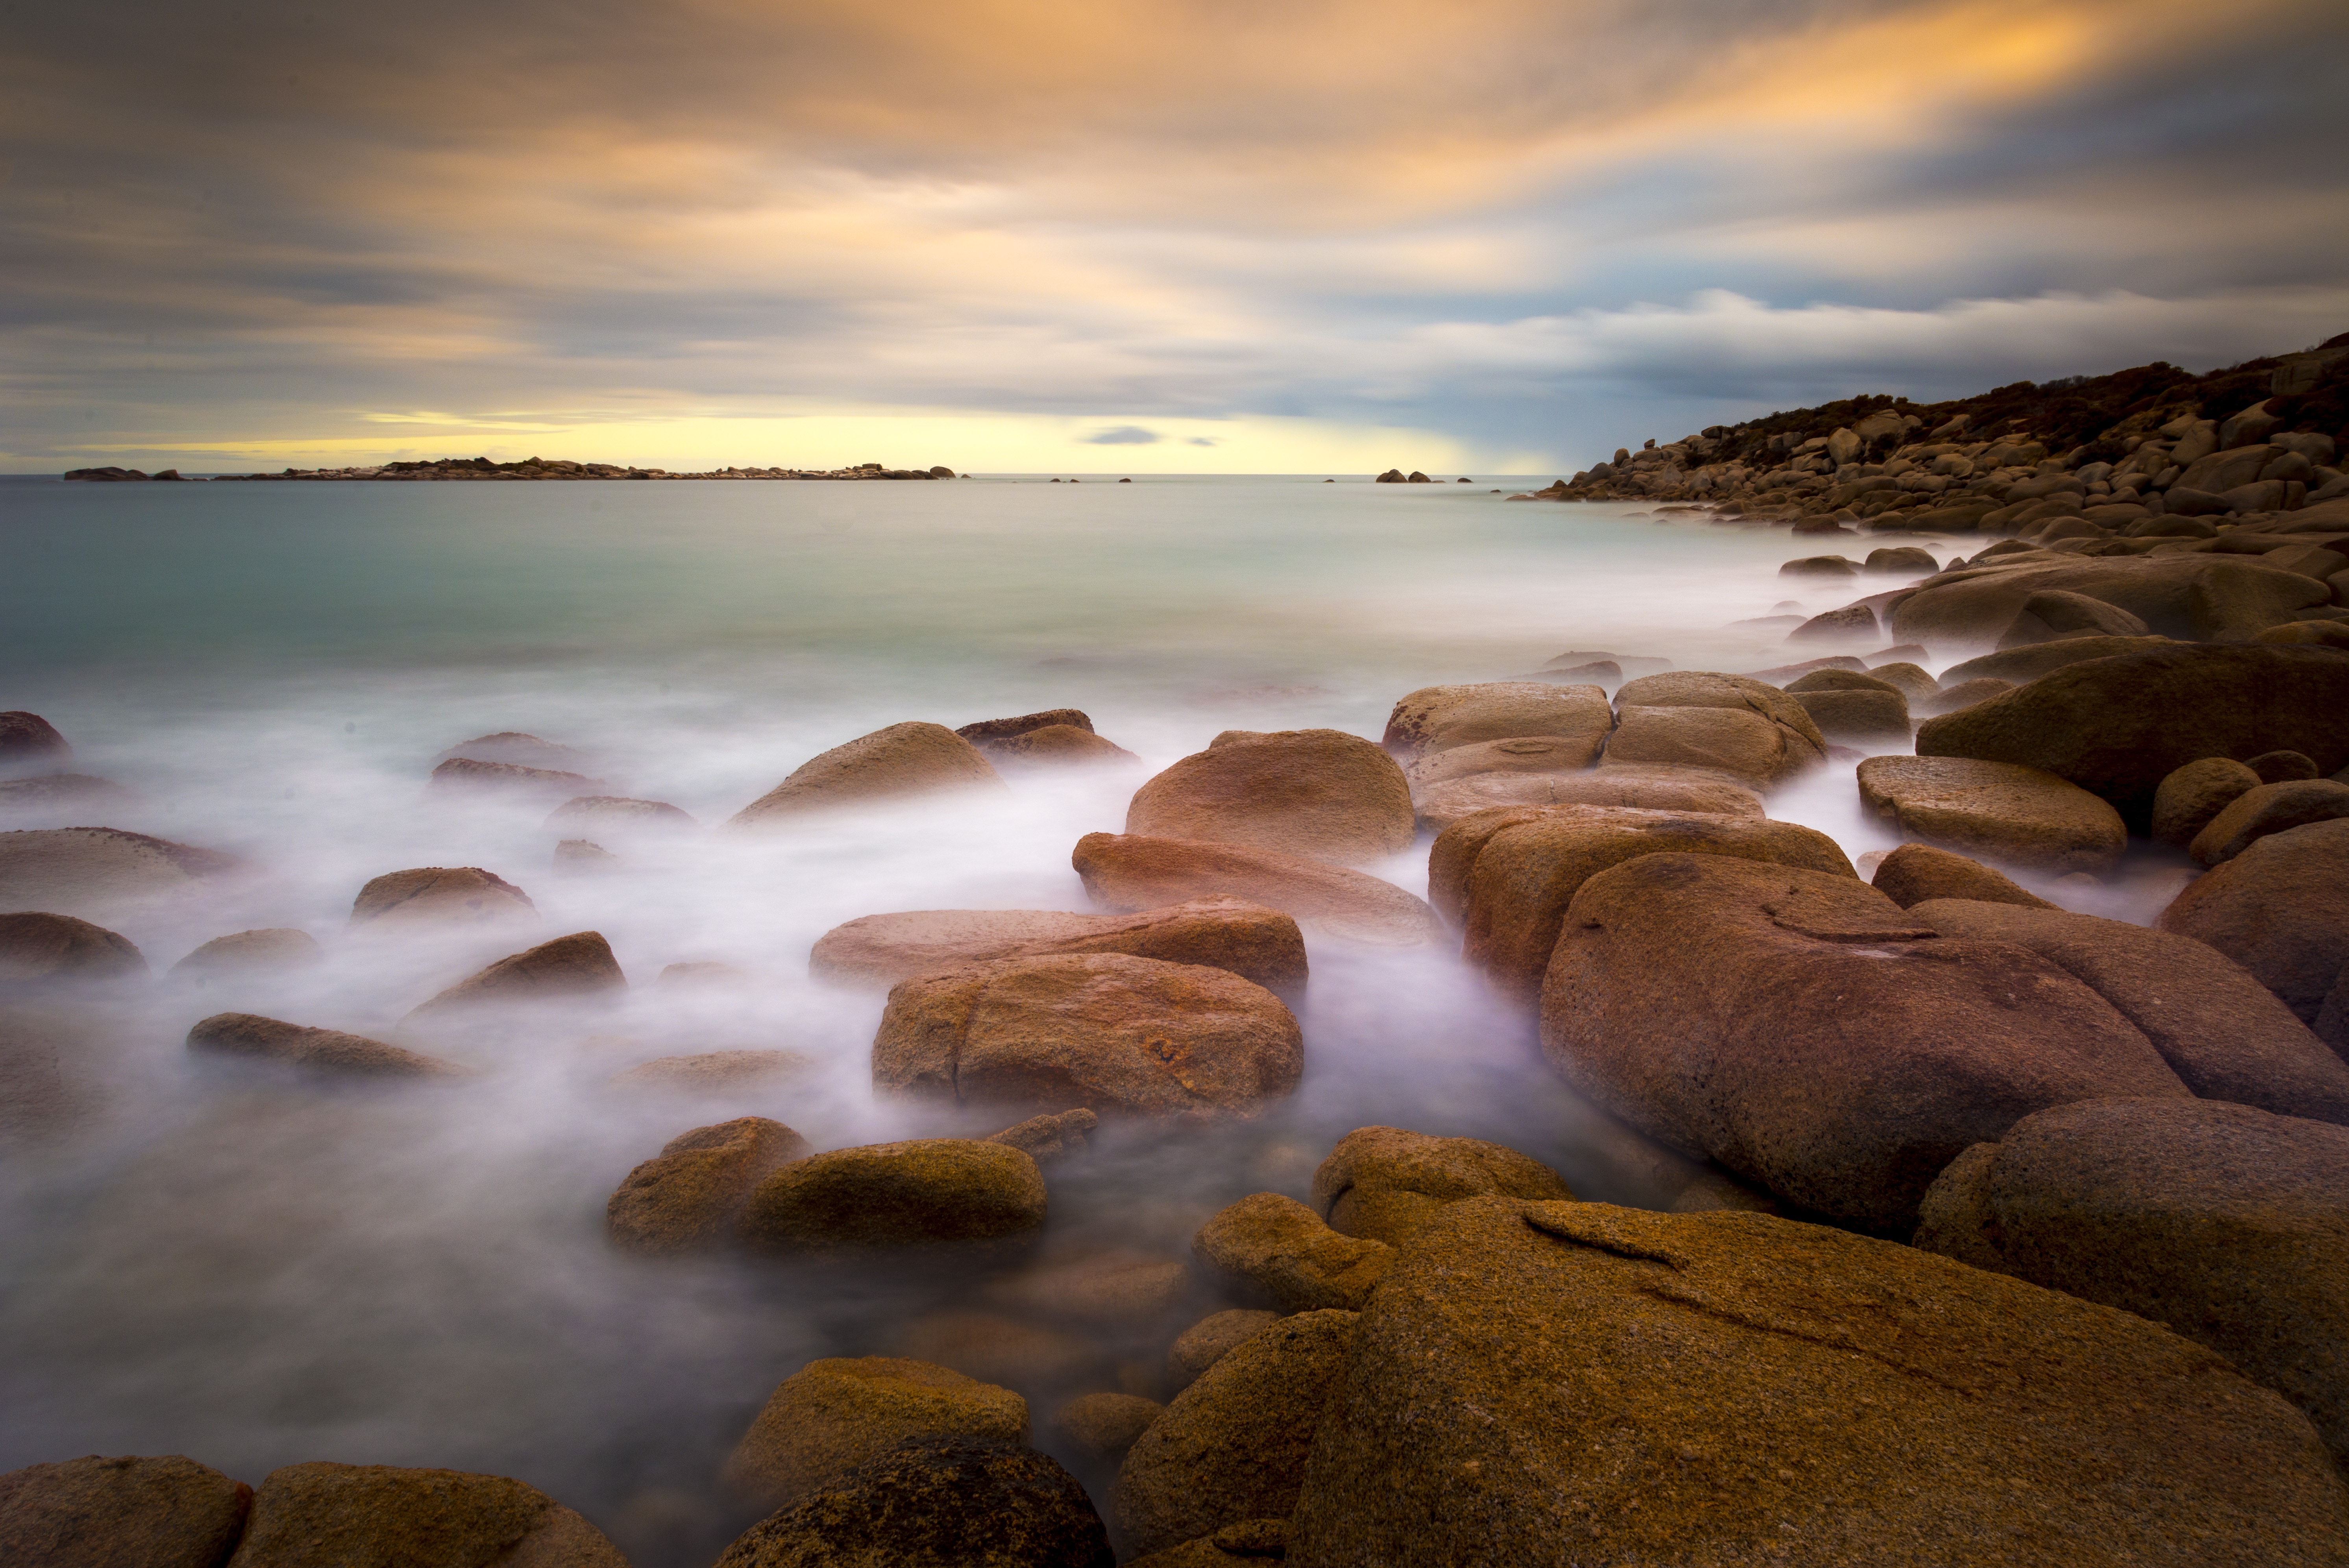
beach, landscape, sea, coast, water, nature, sand, rock, ocean, horizon, cloud, sunrise, sunset, sunlight, morning, shore, wave, dawn, dusk, evening, reflection, bay, material, body of water, rocks, loch, atmospheric phenomenon, wind wave